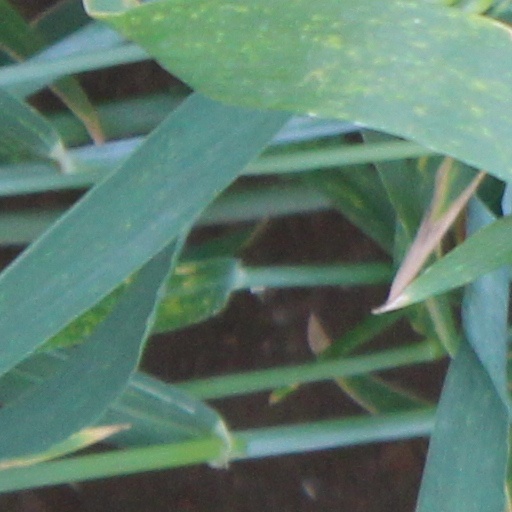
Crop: wheat